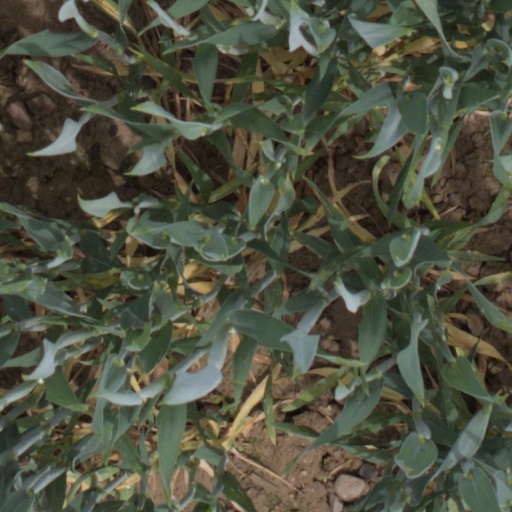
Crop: wheat